Jackson Generals

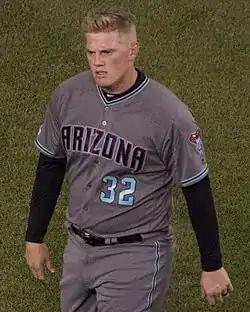
Kevin Cron won the 2017 Southern League MVP Award.

The Generals next affiliated with the Arizona Diamondbacks in a player development contract that began with the 2017 season. They missed the playoffs in their first season with Arizona, but first baseman Kevin Cron won the league's Most Valuable Player Award. On June 14, 2018, five Generals combined to pitch a no-hitter against Jacksonville on the road. Justin Donatella (3 innings pitched), Daniel Gibson (2 IP), Kirby Bellow (1 IP), Kevin Ginkel (2 IP), and Brad Goldberg (1 IP) held the Suns hitless for nine innings in the 6–0 win. The team went on to win back-to-back Southern League championships in 2018 and 2019. Jackson won the 2018 first half, defeated Montgomery, 3–2, for the Northern Division title, then won the franchise's third league title with a 3–1 series win over the Biloxi Shuckers.